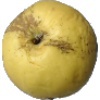
Label: Apple Golden 1